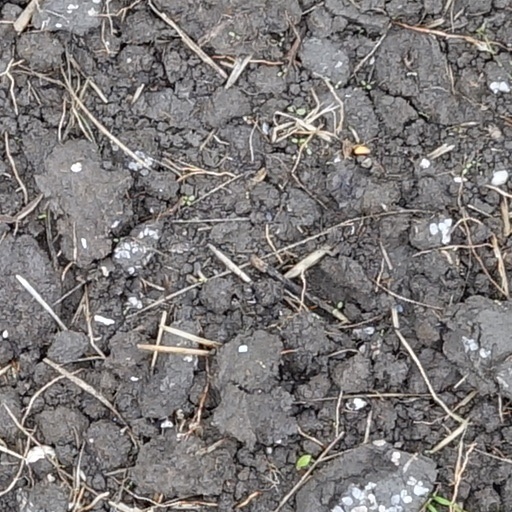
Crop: wheat